2024 Sprecher 150

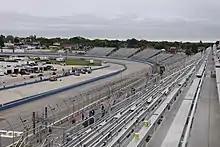
Milwaukee Mile, the circuit where the race was held.

The Milwaukee Mile is a oval race track in the central United States, located on the grounds of the Wisconsin State Fair Park in West Allis, Wisconsin, a suburb west of Milwaukee. Its grandstand and bleachers seats approximately 37,000 spectators. Opened in 1903 as a dirt track, it was paved in 1954. In addition to the oval, there is a road circuit located in the infield.